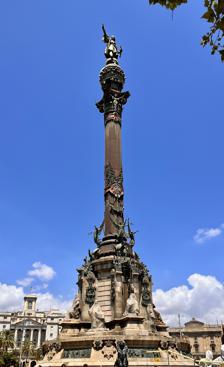
Building: Columbus Monument, Barcelona
Country: Spain
Year built: 1888
Monument in Barcelona Columbus Monument, Barcelona The Columbus Monument ( Catalan : Monument a Colom , IPA: [munuˈment ə kuˈlom] ; Spanish : Monumento a Colón or Mirador de Colón ) is a 60 m (197 ft) tall monument to Christopher Columbus at the lower end of La Rambla , Barcelona , Catalonia , Spain . It was constructed for the Exposición Universal de Barcelona (1888) in honor of Columbus' first voyage to the Americas. The monument serves as a reminder that Christopher Columbus reported to Queen Isabella I and King Ferdinand V in Barcelona after his first trip to the new continent. Description Statue and column At the very top of the monument stands a 7.2 m (24 ft) tall bronze statue atop a 40 m (131 ft) tall Corinthian column . The statue was sculpted by Rafael Atché and is said to depict Columbus pointing towards the New World with his right hand, while holding a scroll in the left. The statue points south-southeast (a more southerly direction than the adjacent Rambla Del Mar and almost a perfect extension of the direction of La Rambla, Barcelona ) and in effect is pointing at a point somewhere near the city of Constantine, Algeria . To point at Genoa in northern Italy the statue would have to face east-northeast and point up the coastline. It is more likely that the statue is situated in the current way simply to have Columbus point out to sea underscoring his achievements in naval exploration. The statue is atop a socle , on which the word "Tierra" (land) is inscribed. Pedestal Pedestal of Columbus Monument Alegoría de Cataluña at the base of the monument Statue of Father Bernat de Boïl, with the medallions of the Marqués and Marquessa de Moya behind The column, hung with a device bearing an anchor, stands on an octagonal pedestal from which four bronze winged victories or Phemes take flight towards the four corners of the world, above paired griffins . Four buttresses against the octagonal pedestal bear portrait medallions that depict persons related to Columbus: Martín Alonzo Pinzón Vicente Yáñez Pinzón Ferdinand II of Aragon Isabella I of Castile Father Juan Pérez Father Antonio de Marchena Andrés de Cabrera, Marqués de Moya Beatriz Fernández de Bobadilla, Marquessa de Moya Seated against the buttresses are four figures that represent four realms of Spain: the Principality of Catalonia , and the kingdoms of León , Aragon , and Castile . Against the base of the pedestal between the buttresses are four additional statues: Jaume Ferrer , a Mallorcan cartographer Luis de Santángel Bessant Captain Pedro Bertran i de Margarit, next to a kneeling Native American. Father Bernat de Boïl, preaching to a kneeling Native American. An elevator inside the column takes visitors up to a viewing platform at the top (just below the socle). Plinth Bas-relief depicting Columbus meeting King Ferdinand and Queen Isabella in Cordoba The canted octagonal plinth is inset with eight bronze bas-relief panels that depict important scenes in Columbus's first voyage to the Americas: Columbus and his son asking for food at the La Rabida Monastery Columbus explaining his plans to the monks of the La Rabida Monastery Columbus meeting King Ferdinand and Queen Isabella in Córdoba Columbus appearing at the council gathering in the Monastery of San Esteban in Salamanca Columbus meeting the King and Queen in Santa Fe Columbus leaving port from Palos de la Frontera on 3 August 1492 Columbus's arrival in the New World Columbus greeting the King and Queen after his return in Barcelona Alternating with the bas-reliefs are eight coats-of-arms representing locations that Columbus visited: Huelva Córdoba Salamanca Santa Fe Moguer Puerto Rico Cuba Barcelona Base Lion at the base The base of the monument is a 20 m (66 ft) wide circle, with four staircases. Each staircase is flanked by two lions. Construction The idea of a monument to Columbus came in 1856 from Antoni Fages i Ferrer, who proposed that it be constructed entirely by Catalans, but he got nowhere with his plan for sixteen years. Finally in 1872 he gained the support of the mayor of the city, Francesc Rius i Taulet, and in 1881 the city passed a resolution to build the monument. A contest was held exclusively for Spanish artists to submit their designs with the winner being Gaietà Buigas i Monravà, a Catalan. Most of the money was privately raised; only twelve percent of it was financed by public funds. All of the funding came from Spanish sources and the entire construction (labour and materials) was done by Catalans. Construction began in 1882 and was completed in 1888 in time for the Exposición Universal de Barcelona . Removal controversy In 2020, there were calls to take down the statue. 250 people took to the streets on June 14, 2020, to protest in favor of removing the statue, with no damage or vandalism taking place. These calls were rejected by the city's mayor, Ada Colau. The pro-Catalan independence party Candidatura d'Unitat Popular (CUP) has been unsuccessful in attempts to get the statue removed in 2016, 2018, and 2020. Other versions Scale model at the Catalunya en Miniatura park Copies of the monument are located in L'Arboç ( Tarragona , Spain ; statue only), Shima Spanish Village ( Shima, Mie , Japan ), Maspalomas ( Gran Canaria , Spain ), and miniature versions at the Catalunya en Miniatura park ( Torrelles de Llobregat , Spain ) and at the Mini-Europe park ( Brussels , Belgium ). See also List of monuments and memorials to Christopher Columbus References